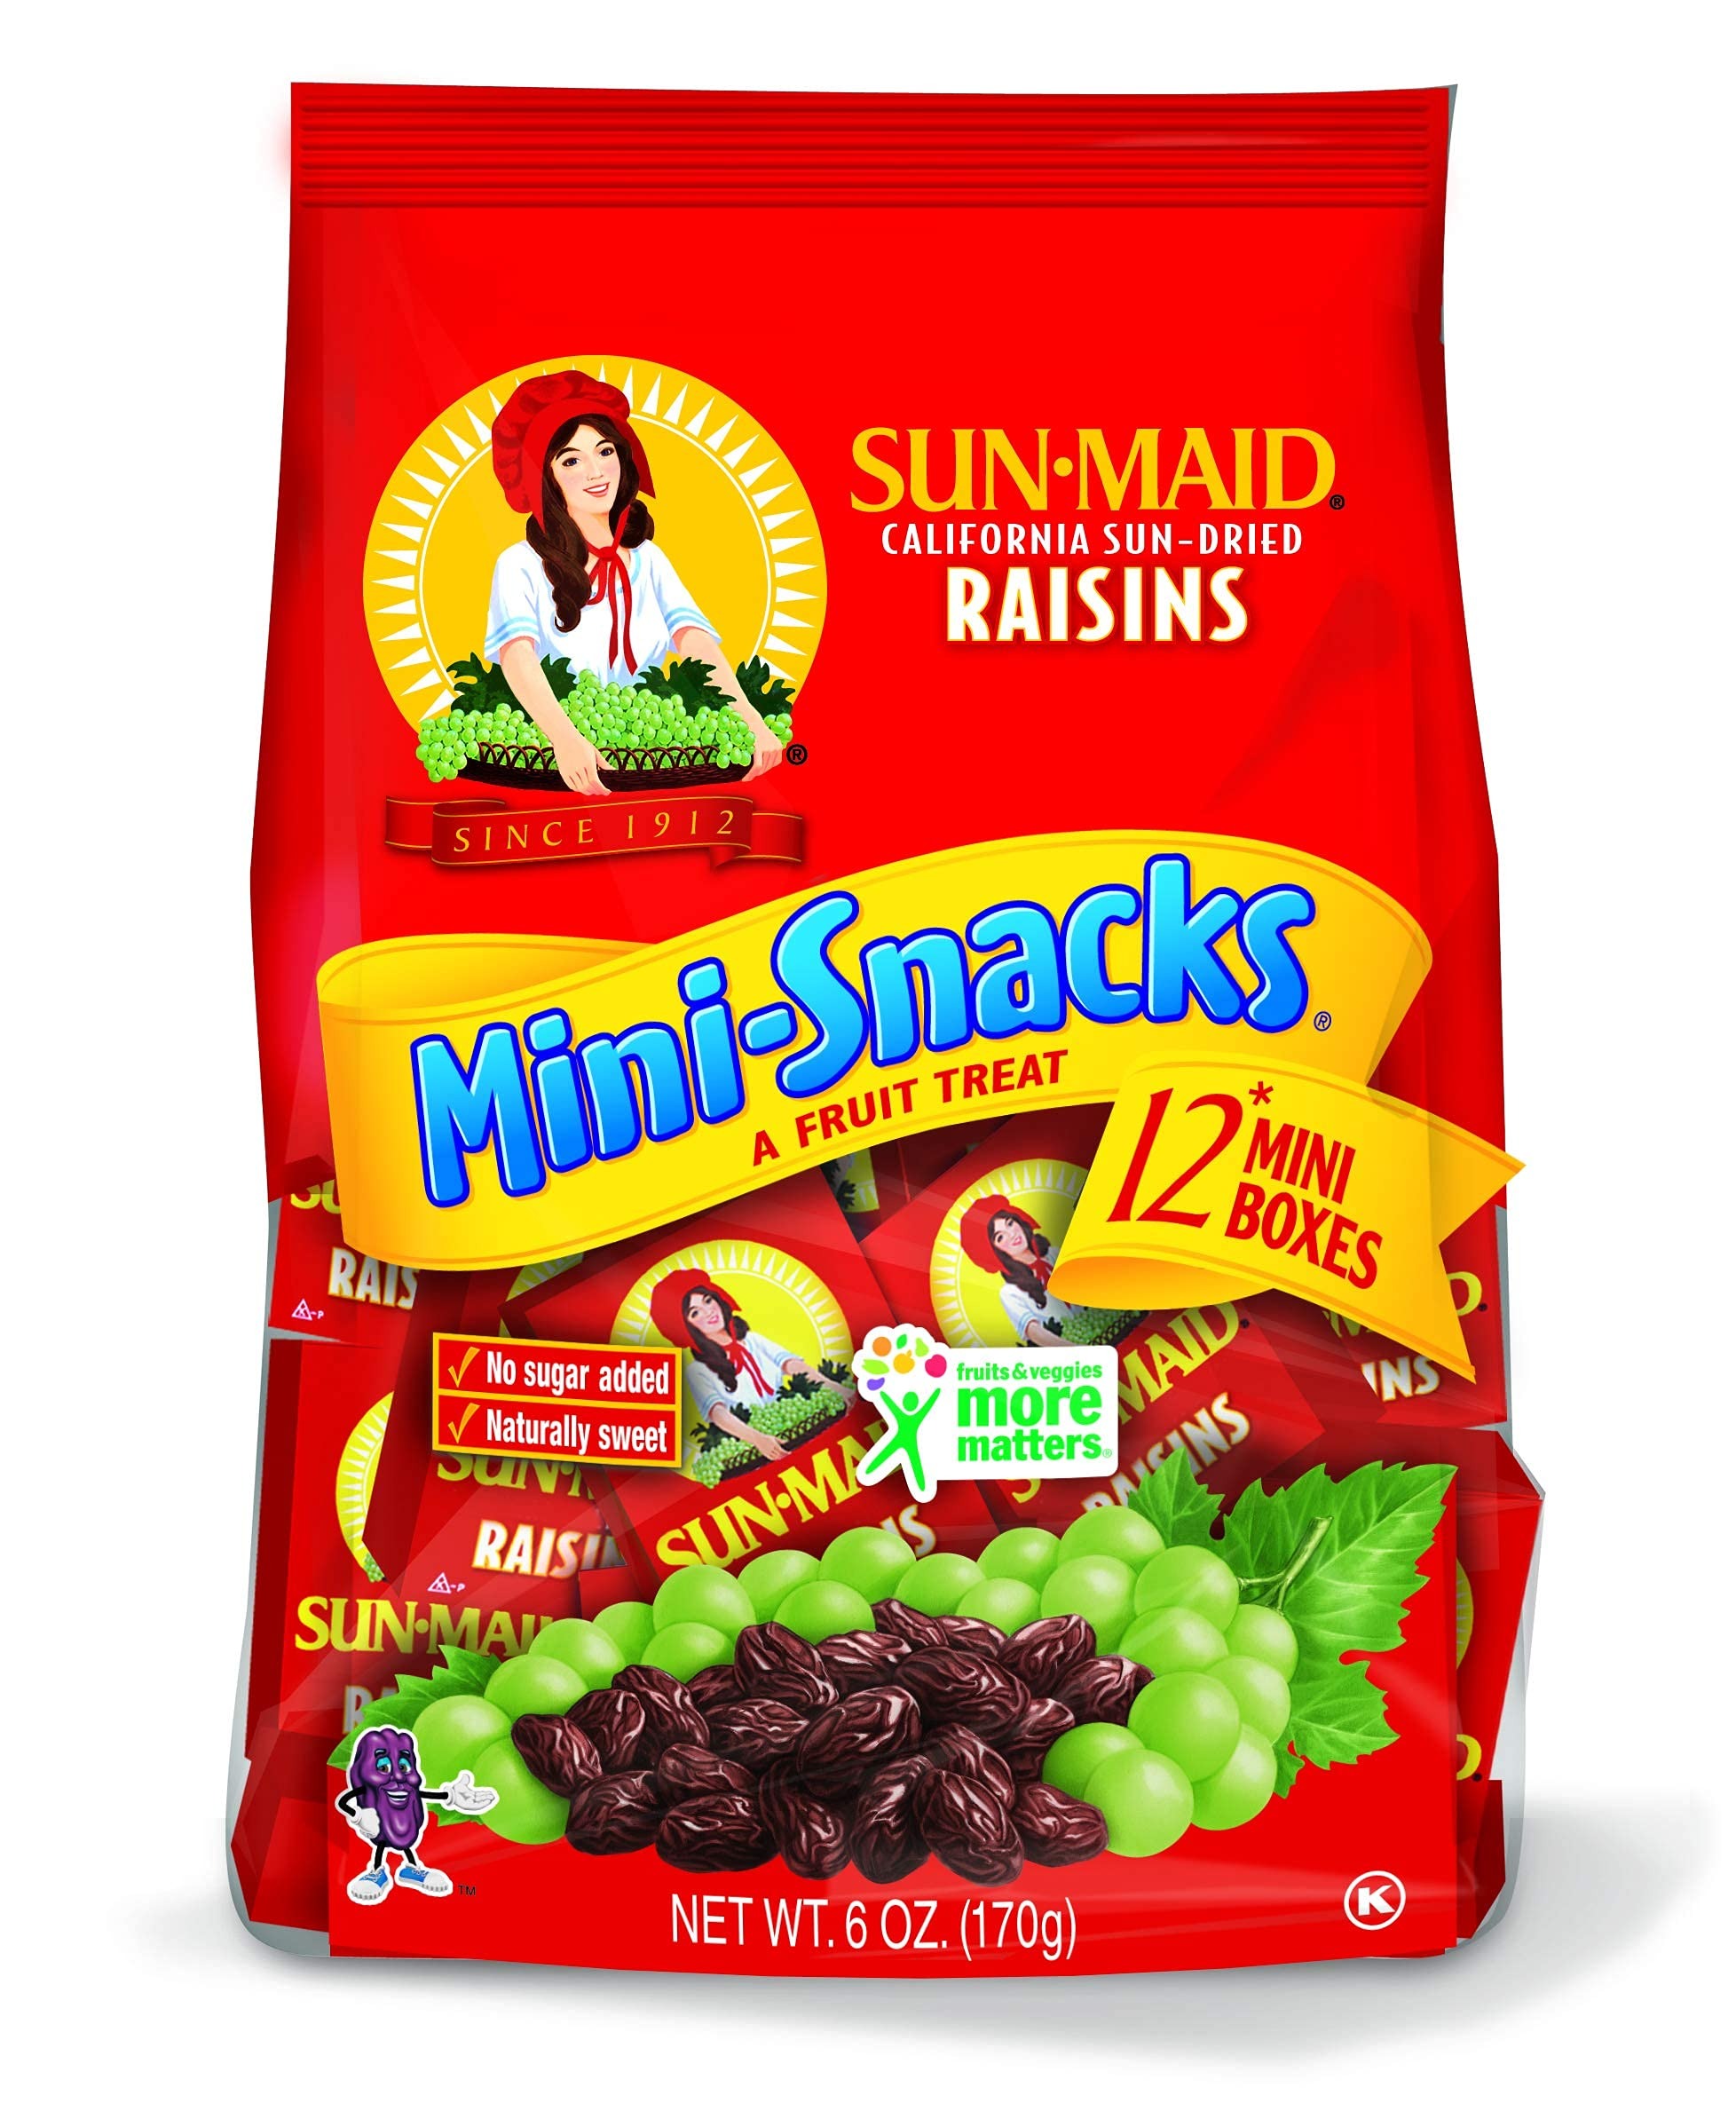
Item Name: Sun-Maid California Dried Raisins Mini Snack Packs .5 oz boxes-12 ct (Pack of 3)
Bullet Point 1: MINI SNACK PACKS: .5 oz mini snack boxes with 12 count per bag. Pack of 3 bags (18 oz total). Perfect for lunch boxes, on-the-go snacking or convenient portion control as a topping for your favorite cereal or salad.
Bullet Point 2: WHOLE FRUIT: Simply fruit, that’s all! The highest quality, perfectly ripened, perfectly dried sweet treat on its own or added into your favorite recipes.
Bullet Point 3: NON-GMO PROJECT VERIFIED: We want to be as transparent as possible. Therefore, Sun-Maid has had this product certified Non-GMO for your assurance while shopping.
Bullet Point 4: ALL NATURAL: Just Grapes and Sunshine. Raisins provide only natural sugars - making them an antioxidant powerhouse. Dehydration makes the raisins have more concentrated nutrition levels than grapes - making them a natural, nutritious healthy snack for kids and adults alike.
Bullet Point 5: HEALTHY SNACK CHOICE: Raisins are low fat food and provide less than 120 calories per serving. Nutritious and delicious, raisins make great snacks for kids by helping them reach the recommended five to nine daily servings of fruit.
Value: 18.0
Unit: Ounce

Price: 7.65